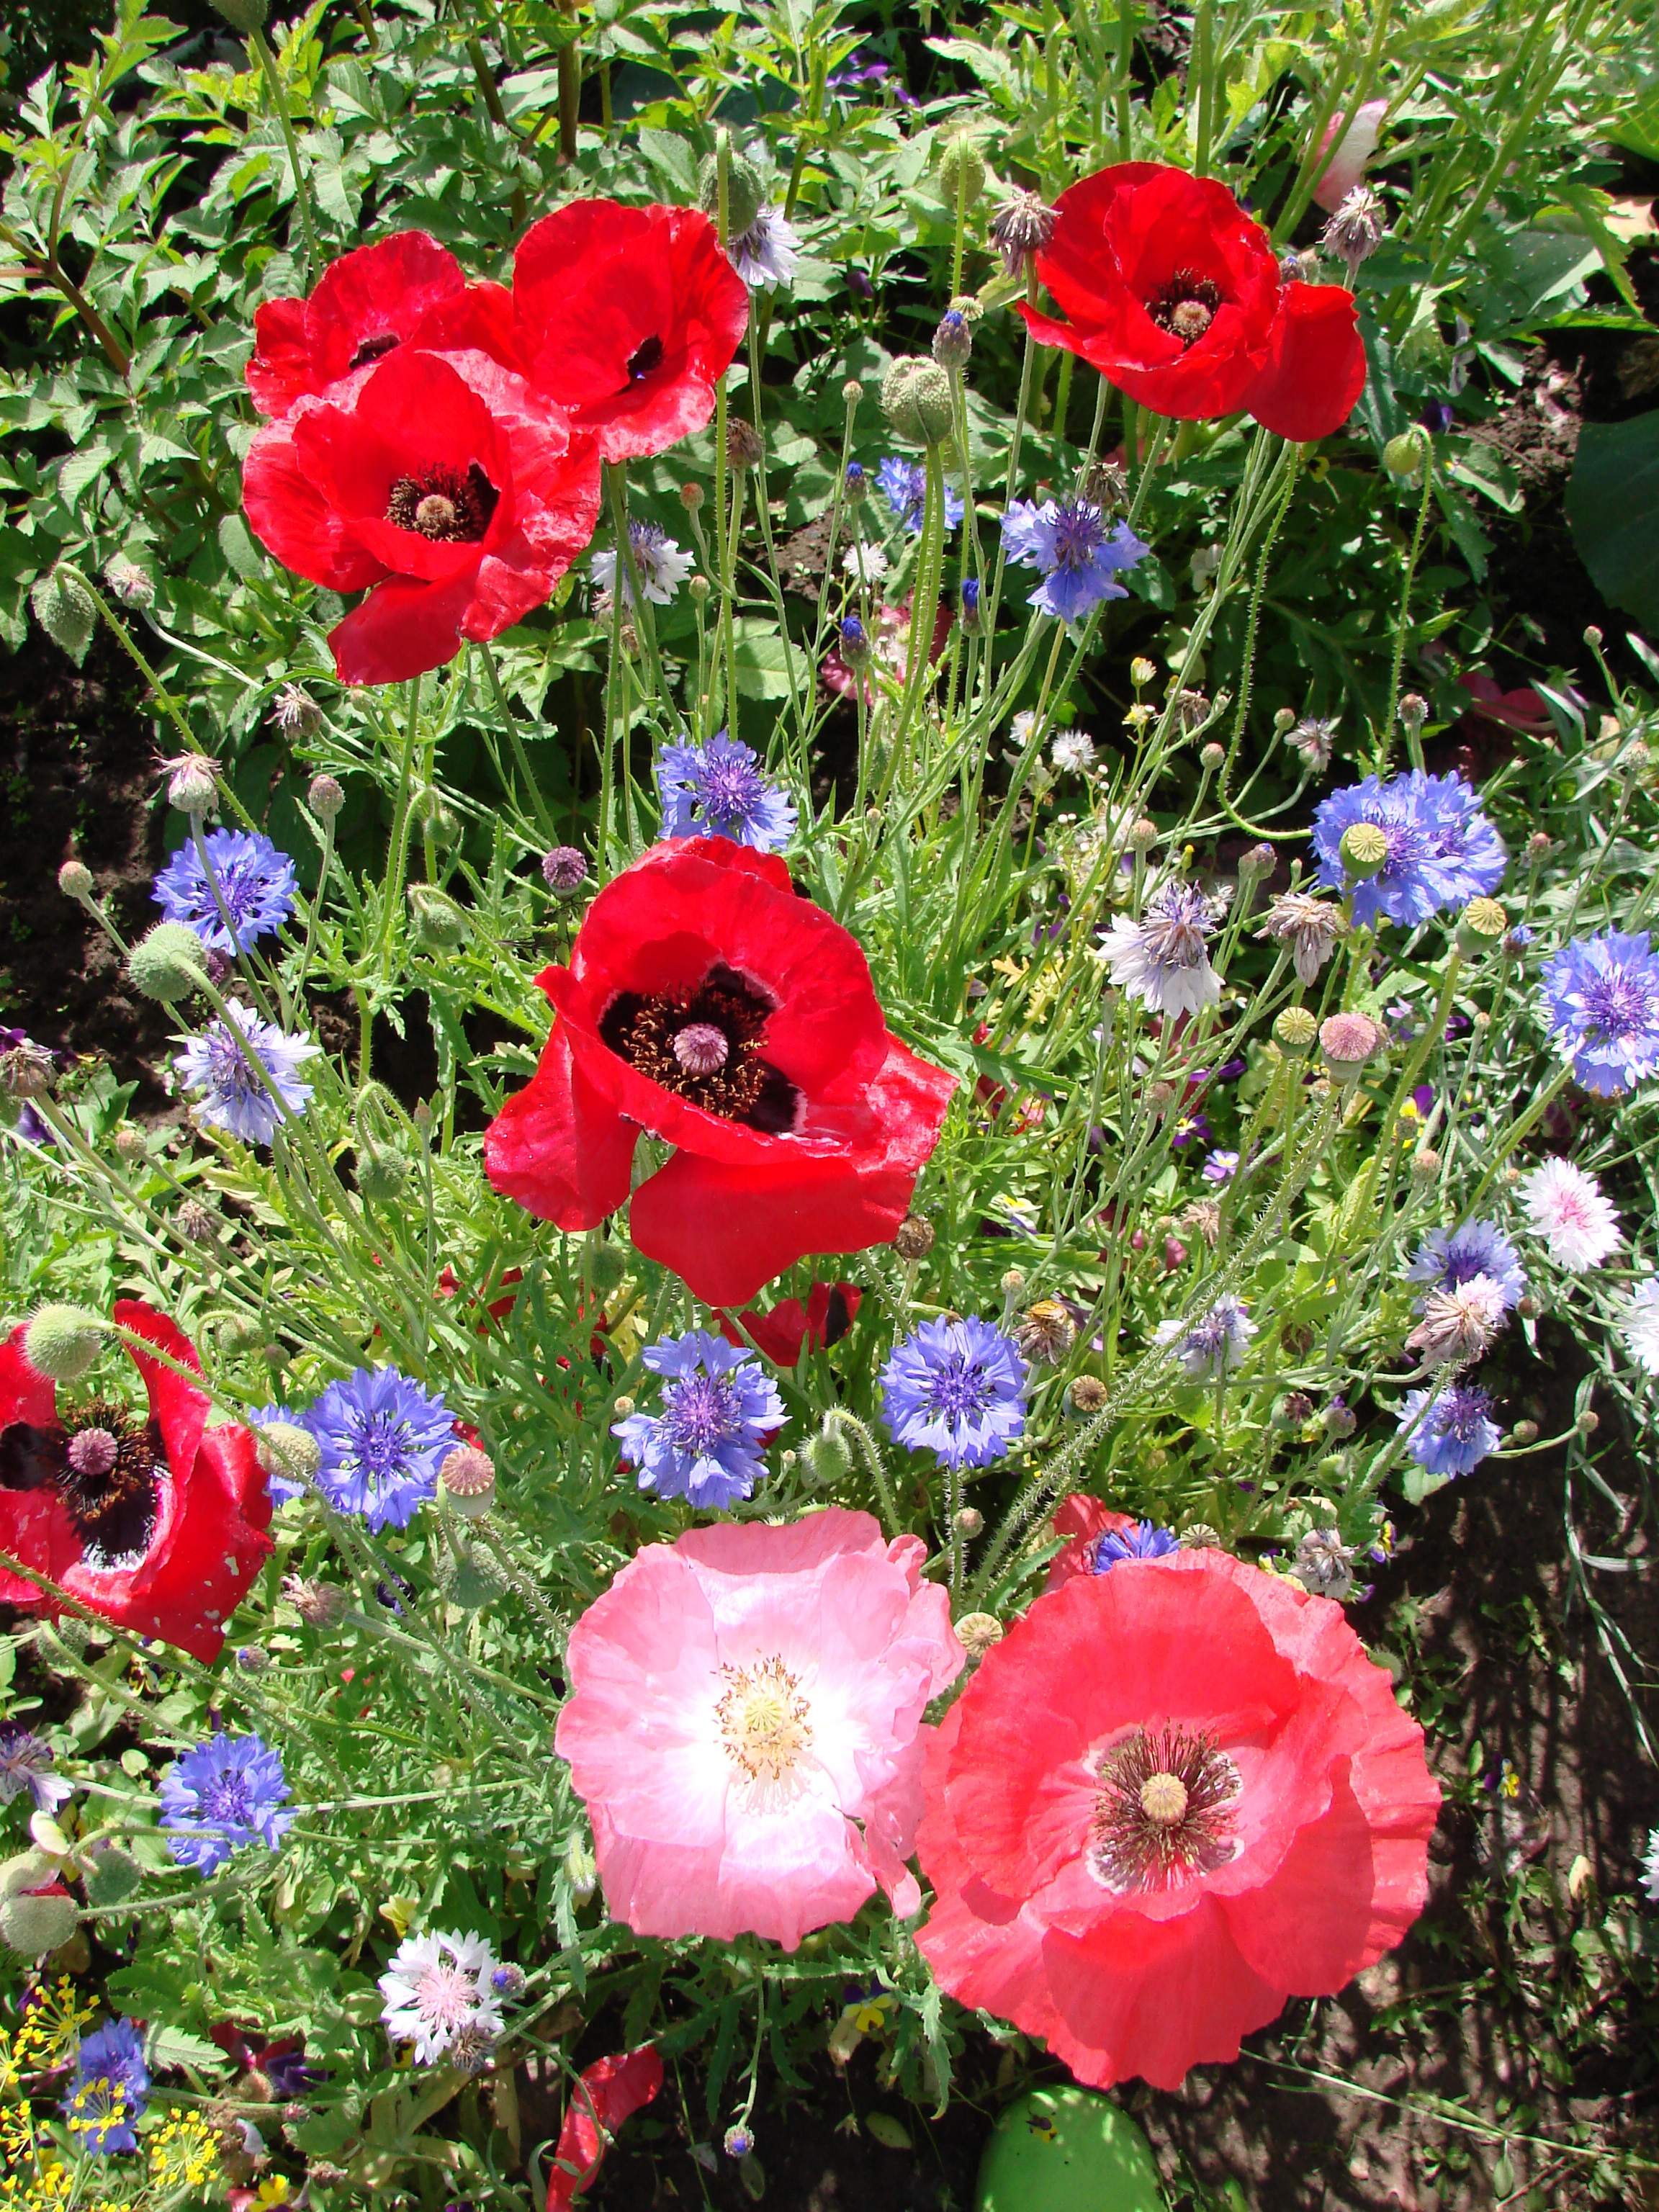
nature, grass, plant, meadow, flower, petal, bloom, summer, garden, closeup, pink, flora, wildflower, flower bed, lovely, bright, poppy, maki, summer flowers, cornflowers, garden flower, flowering plant, annual plant, land plant